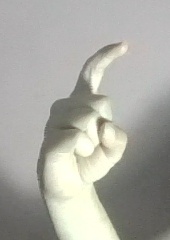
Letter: ra